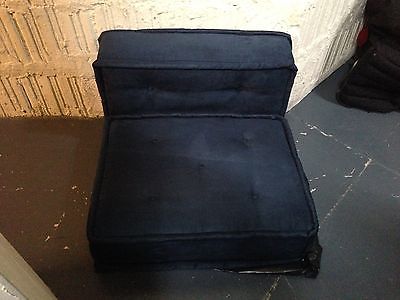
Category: sofa